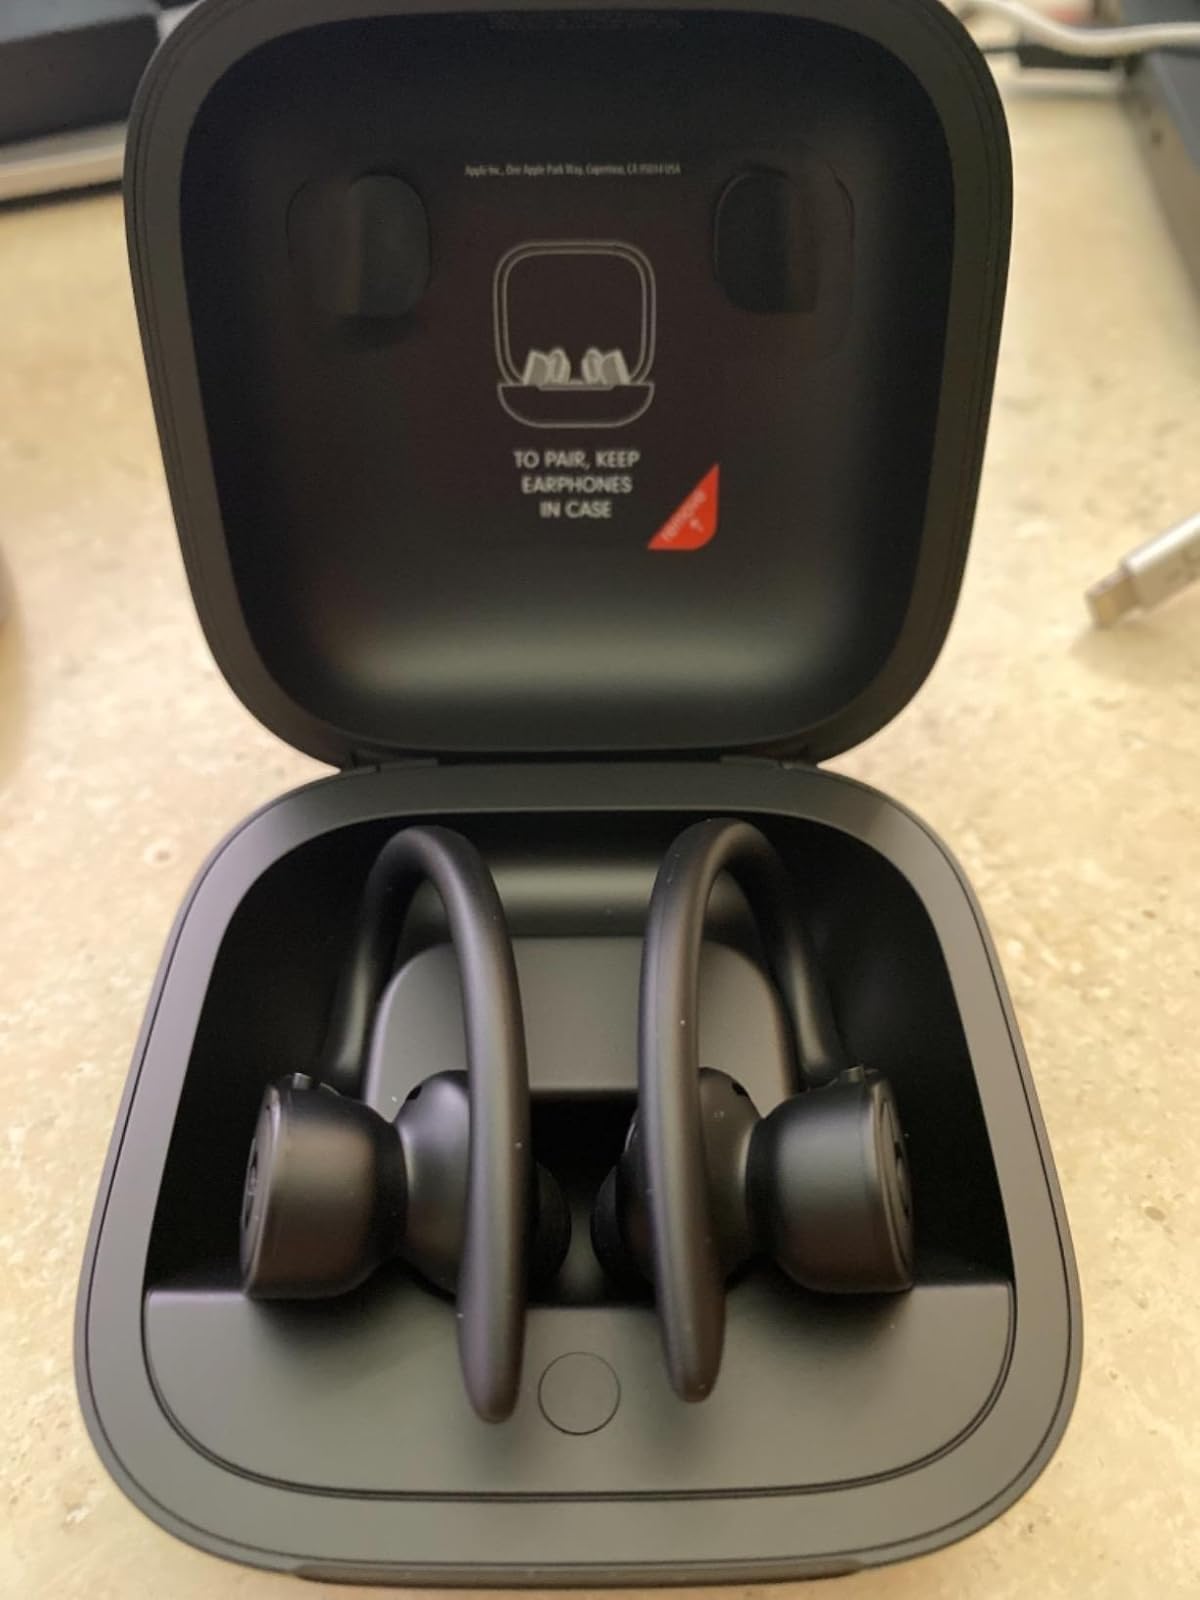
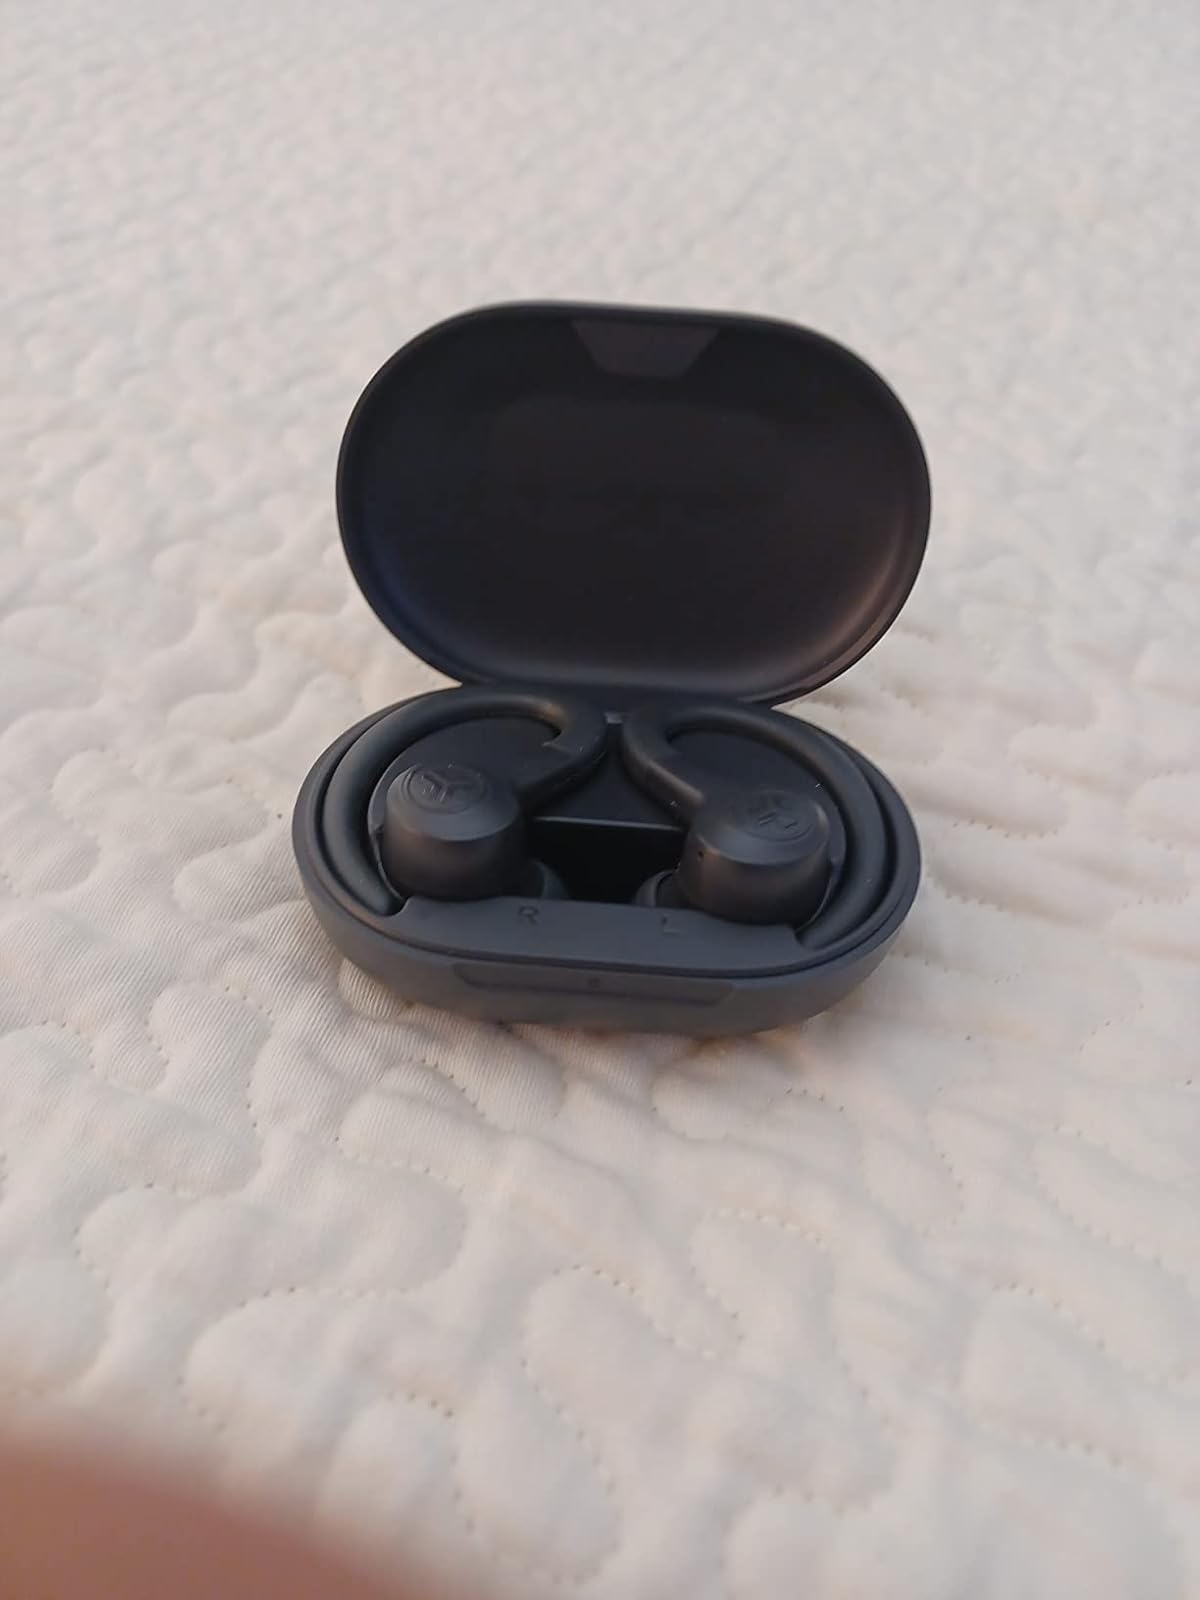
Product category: earbuds
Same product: no